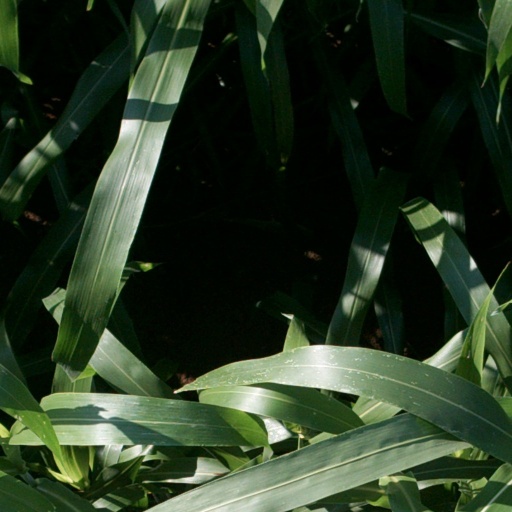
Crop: sorghum